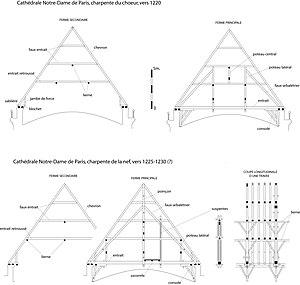
La charpente de la nef est plus tardive et plus complexe que du choeur, construite quelques années auparavant vers 1220 d'après les analyses dendrochronologiques
La charpente de Notre-Dame de Paris est l'une des charpentes successives ayant soutenu le toit de la cathédrale Notre-Dame de Paris. Celle qui est construite au XIIIᵉ siècle et détruite par un incendie le 15 avril 2019 est communément appelée « forêt de Notre-Dame ».